Flood basalt

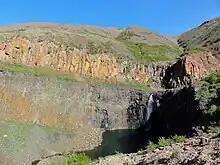
Siberian Traps at Red Stones Lake

The eruption of flood basalts has been linked with mass extinctions. For example, the Deccan Traps, erupted at the Cretaceous-Paleogene boundary, may have contributed to the extinction of the non-avian dinosaurs. Likewise, mass extinctions at the Permian-Triassic boundary, the Triassic-Jurassic boundary, and in the Toarcian Age of the Jurassic correspond to the ages of large igneous provinces in Siberia, the Central Atlantic Magmatic Province, and the Karoo-Ferrar flood basalt.